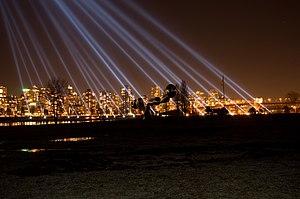
Rafael Lozano-Hemmer, né à Mexico au Mexique en 1967, est un artiste multimédia canadien. Considéré comme le diffuseur du concept de « l’architecture relationnelle », l’artiste joint les technologies numériques à l’architecture afin de concevoir des installations performatives et interactives.